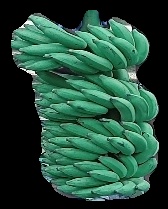
Variety: elakki-bale
Grade: grade1